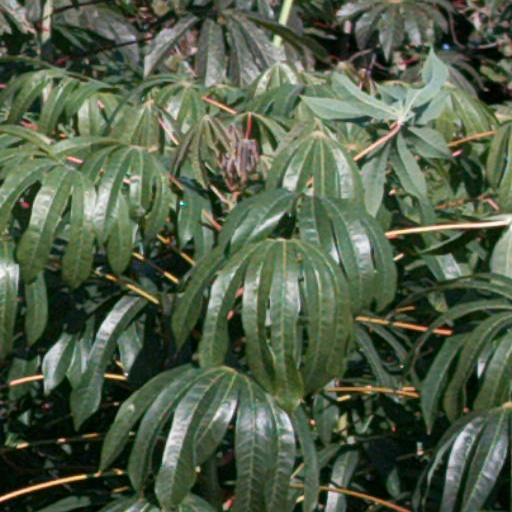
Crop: cassava